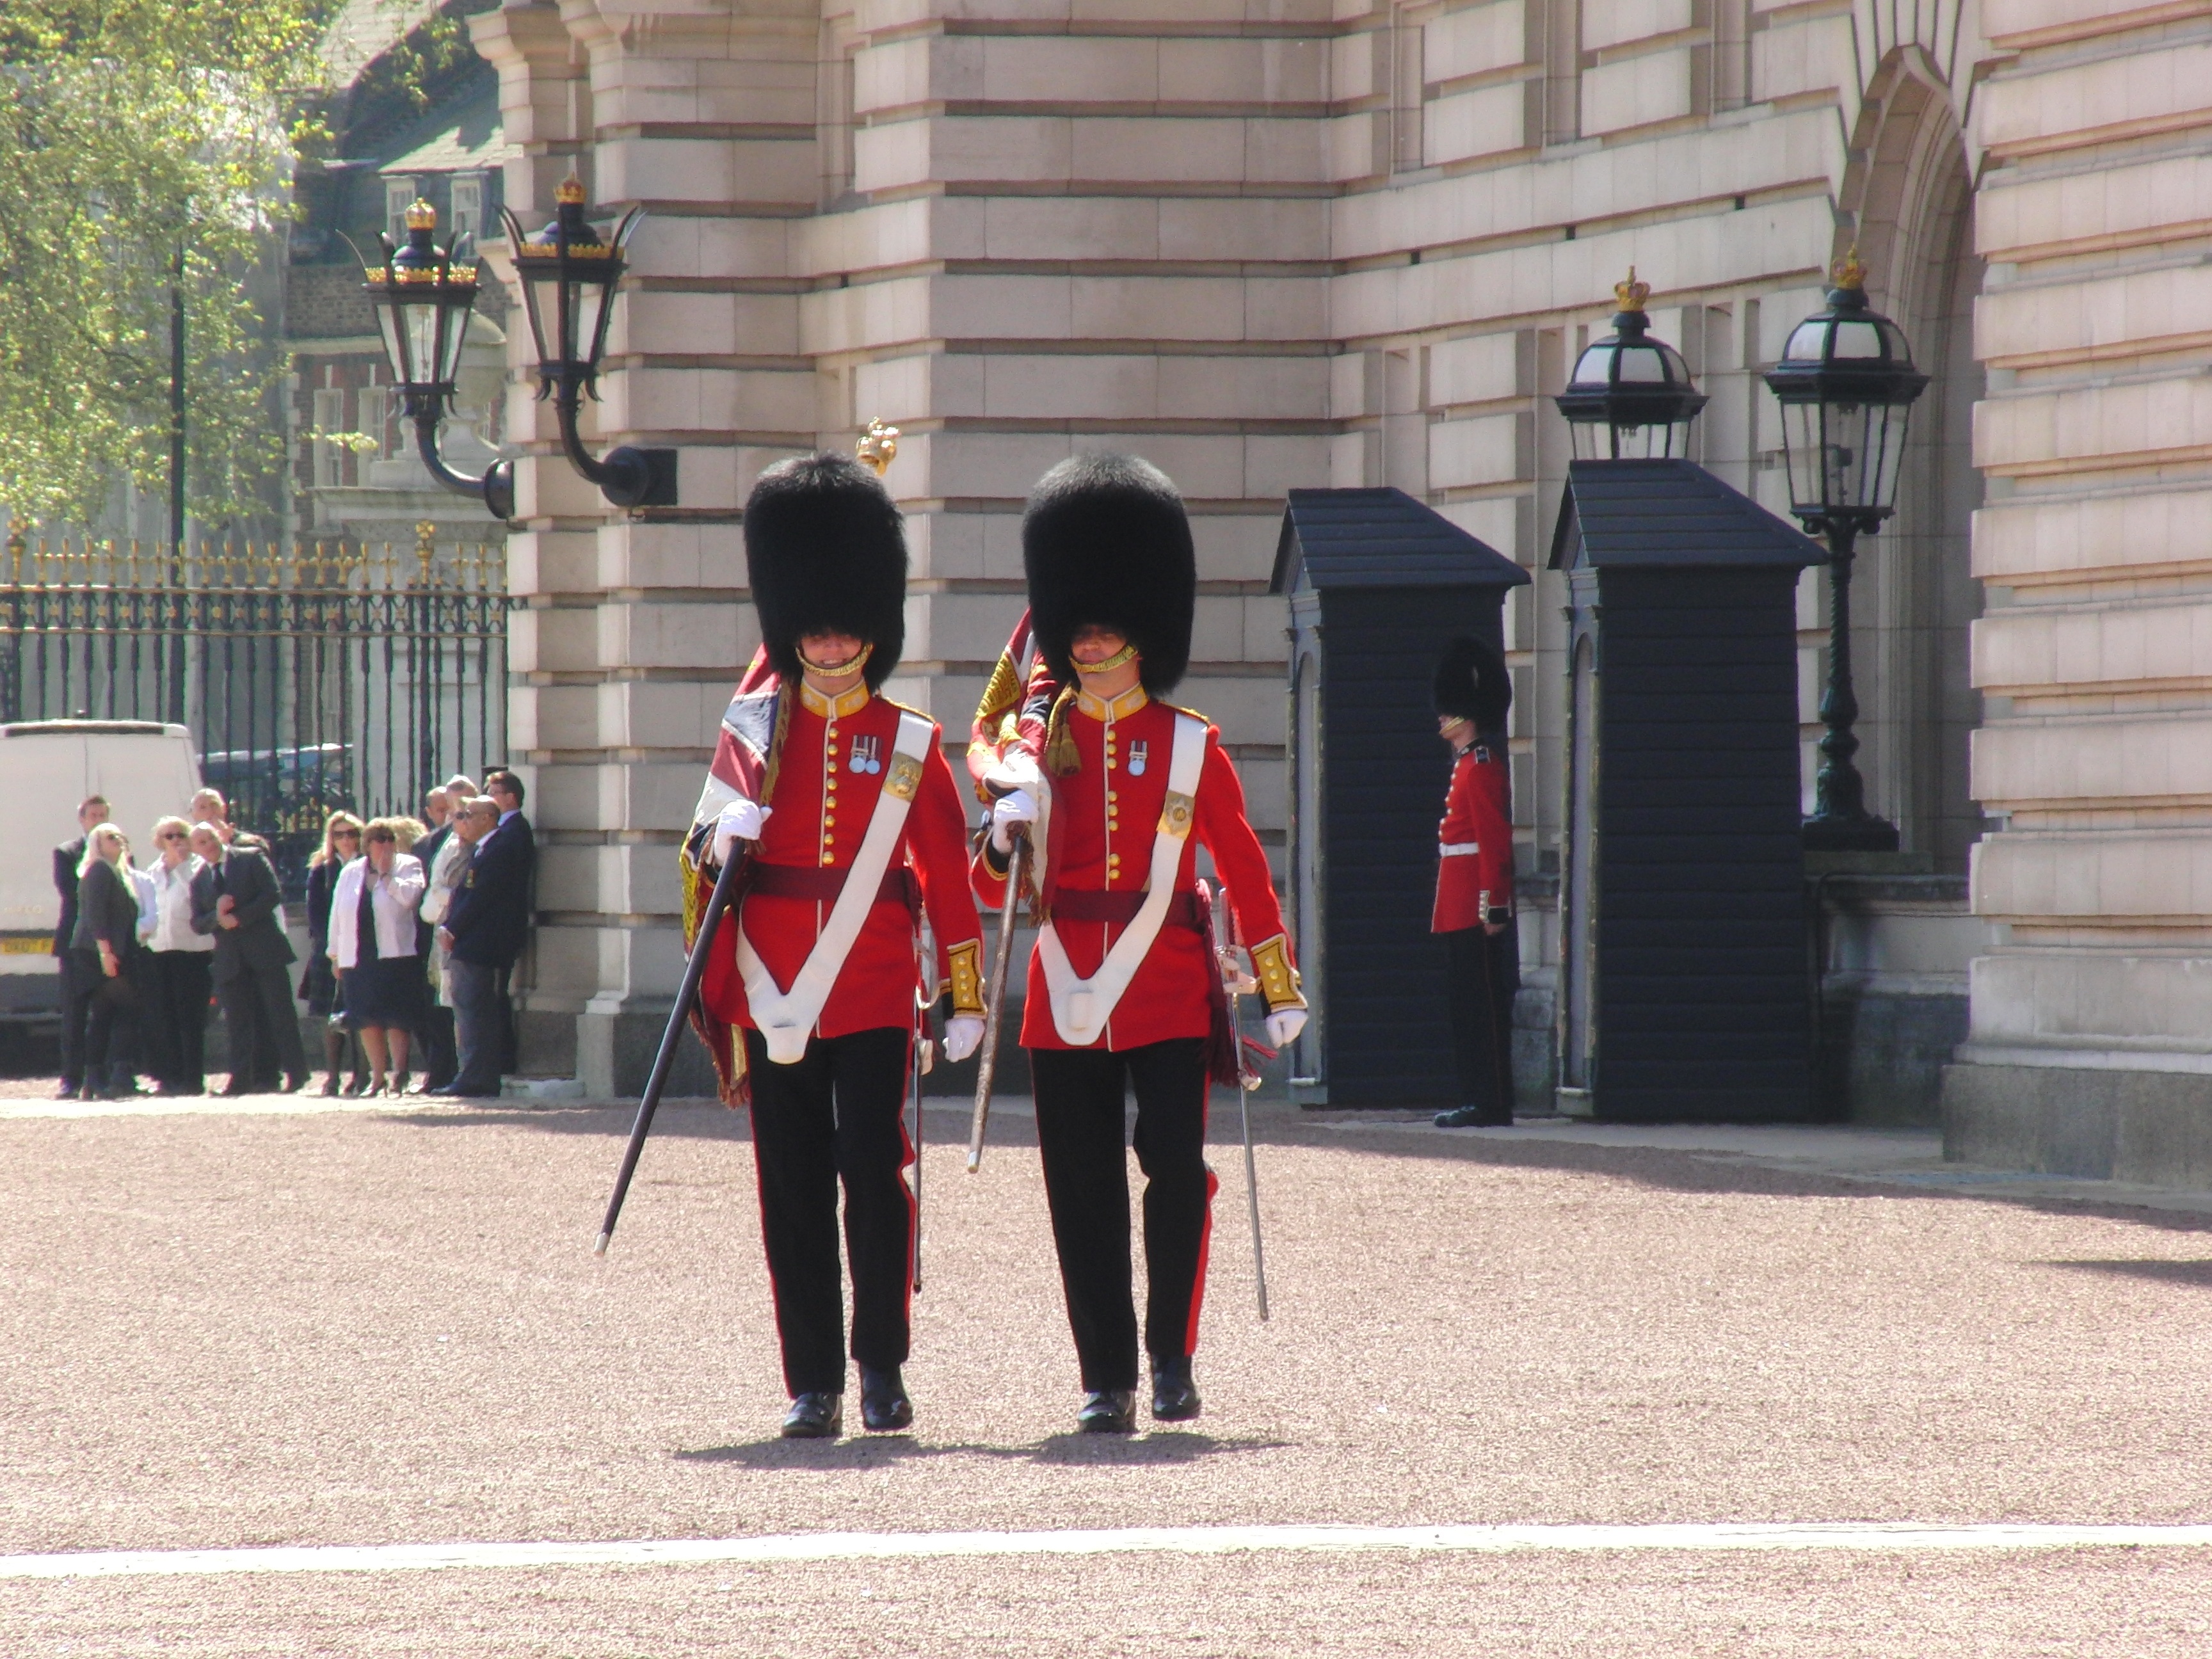
city, england, london, kingdom, historical, royal, tradition, guard, united kingdom, changing of the guard, buckingham palace